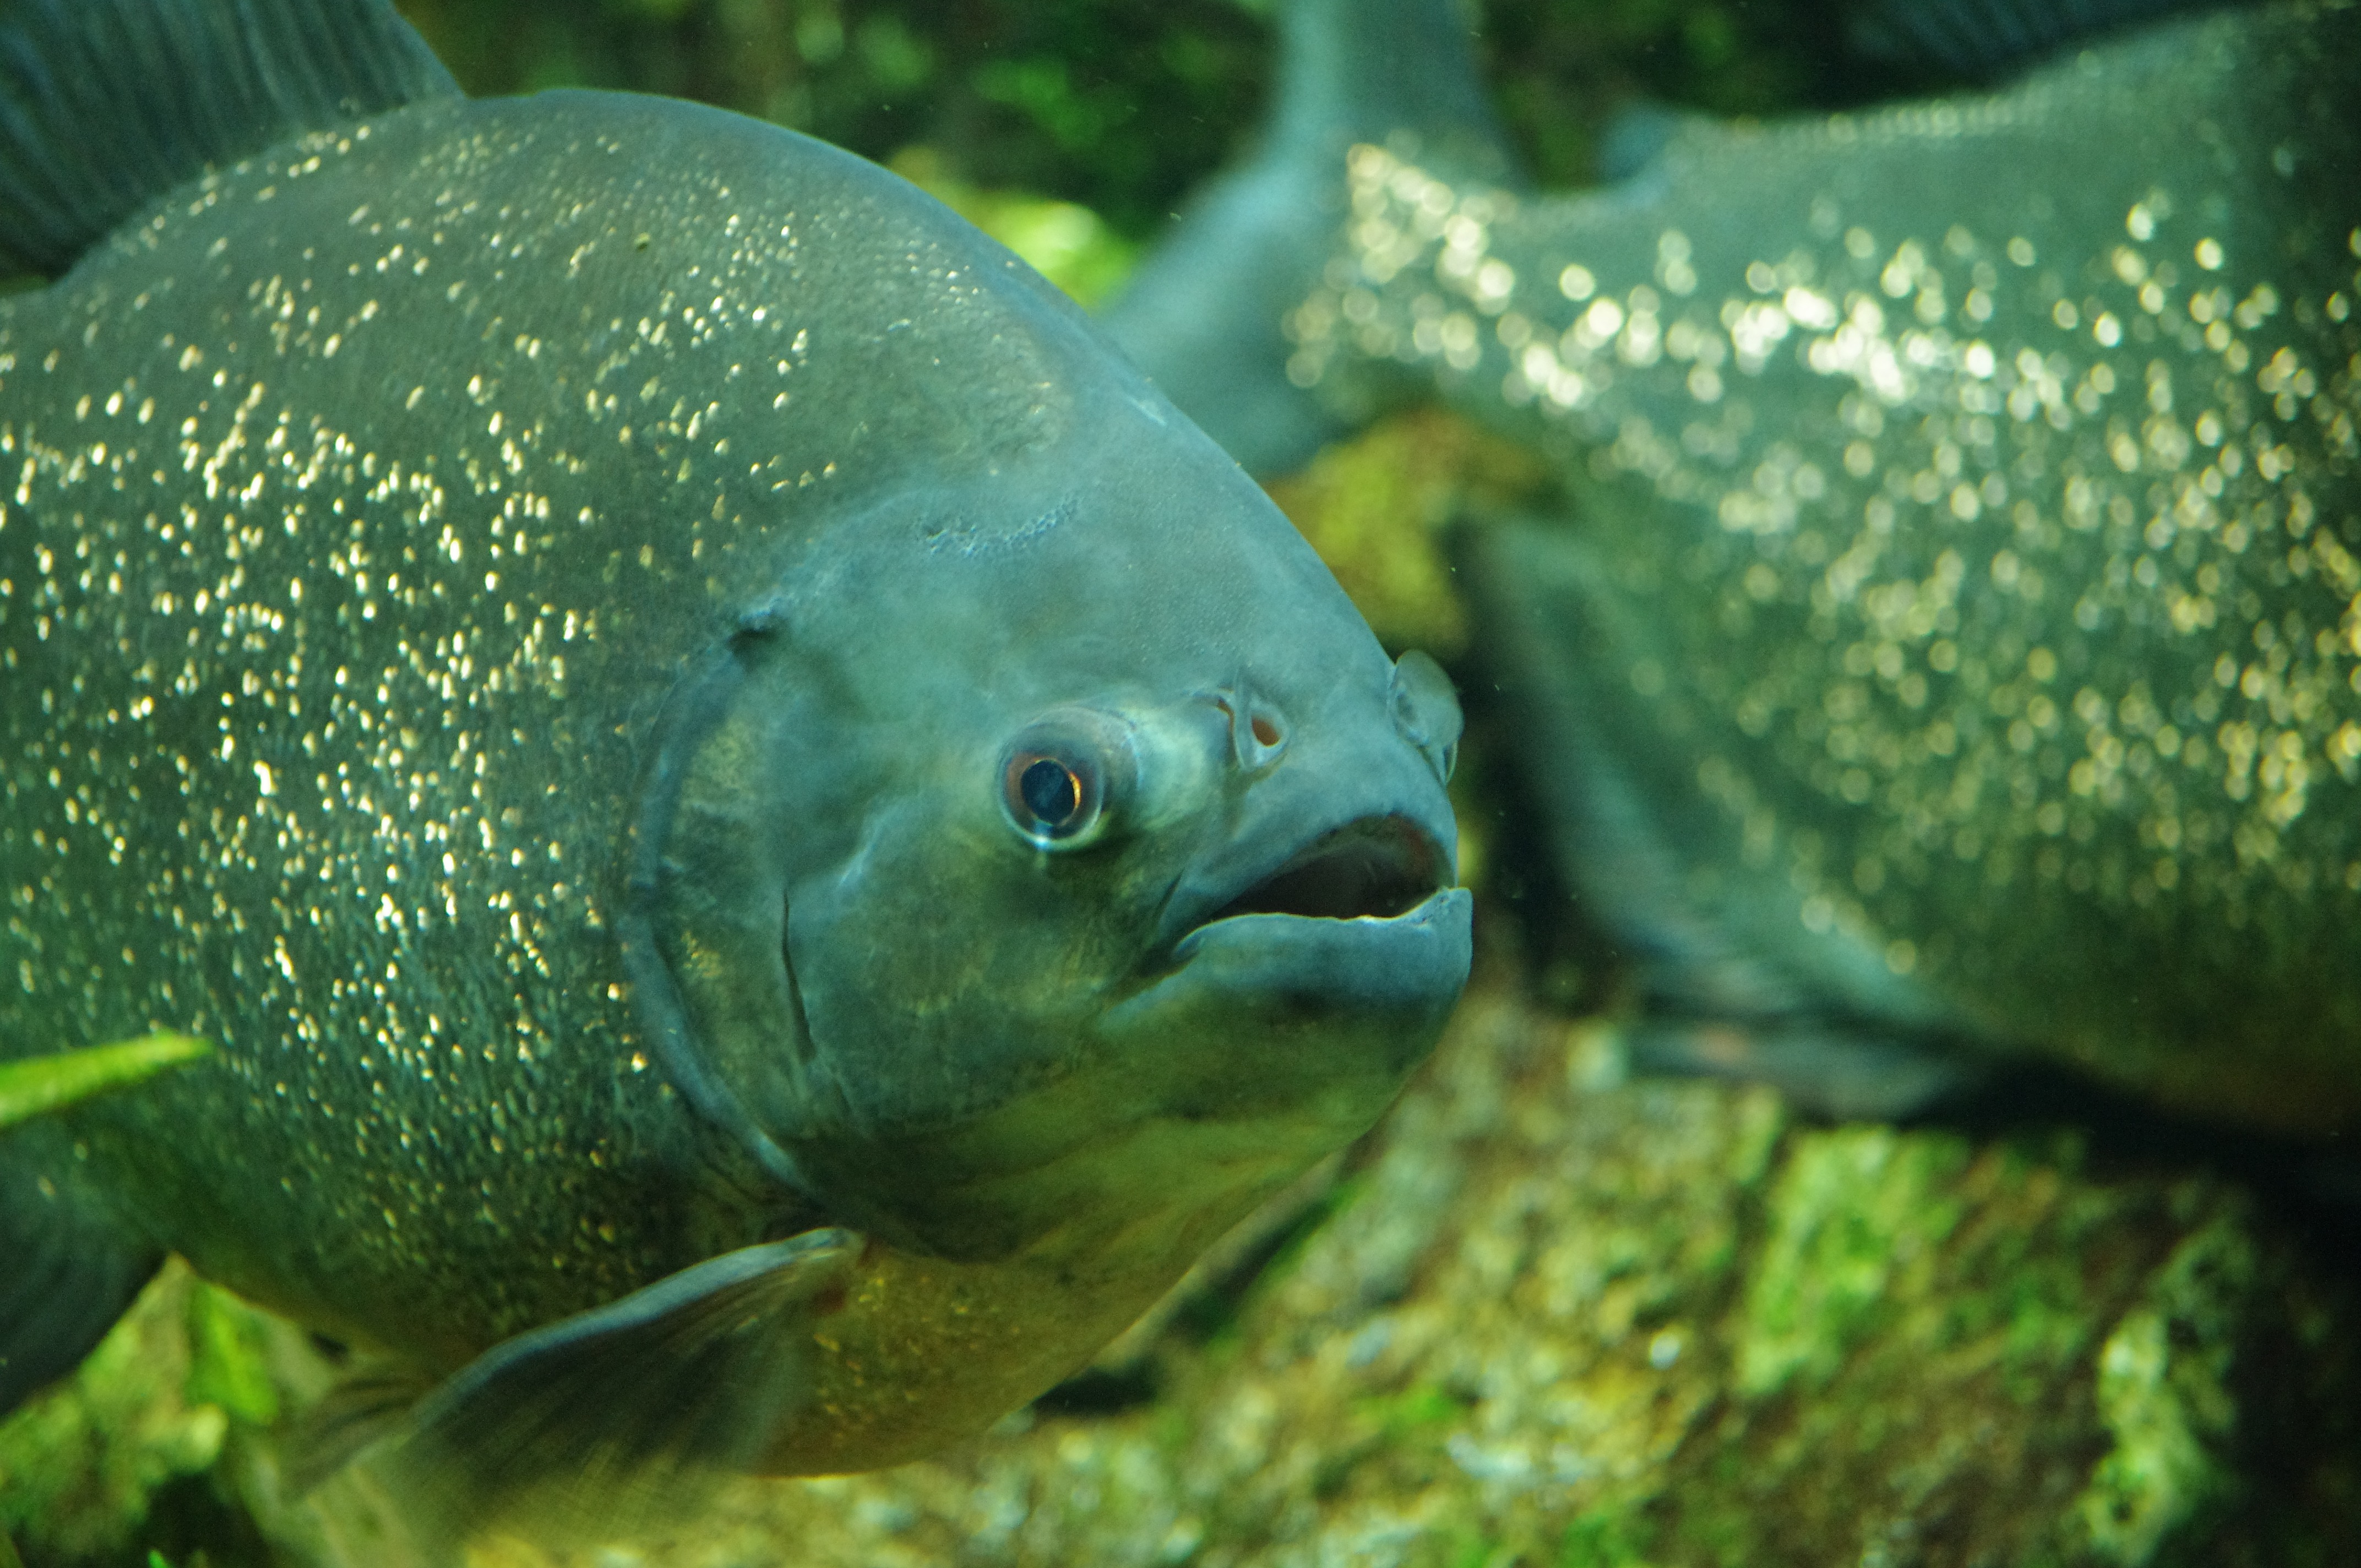
lake, animal, pond, wildlife, underwater, green, tropical, fishing, biology, fresh, aquatic, fish, fauna, life, aquarium, marine, creature, carp, tropics, ecosystem, marine biology, pomacanthidae